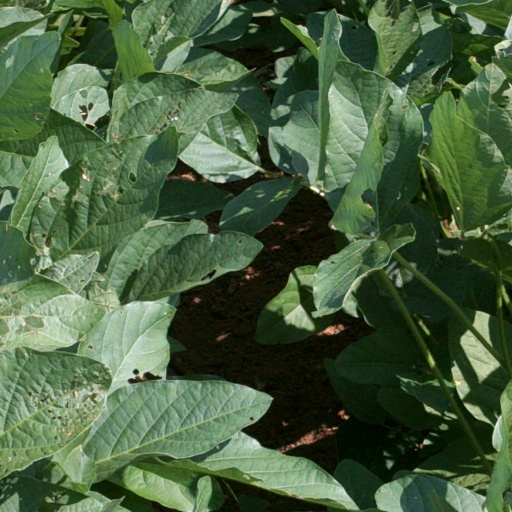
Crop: soybean